Top Shot season 5

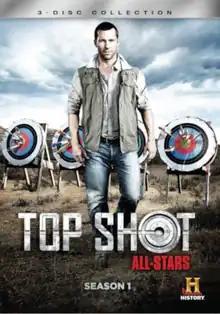
Region 1 DVD cover

The fifth season of the History Channel television series "Top Shot" premiered on May 29, 2013. It is an all-star season with all competitors returning from prior seasons.